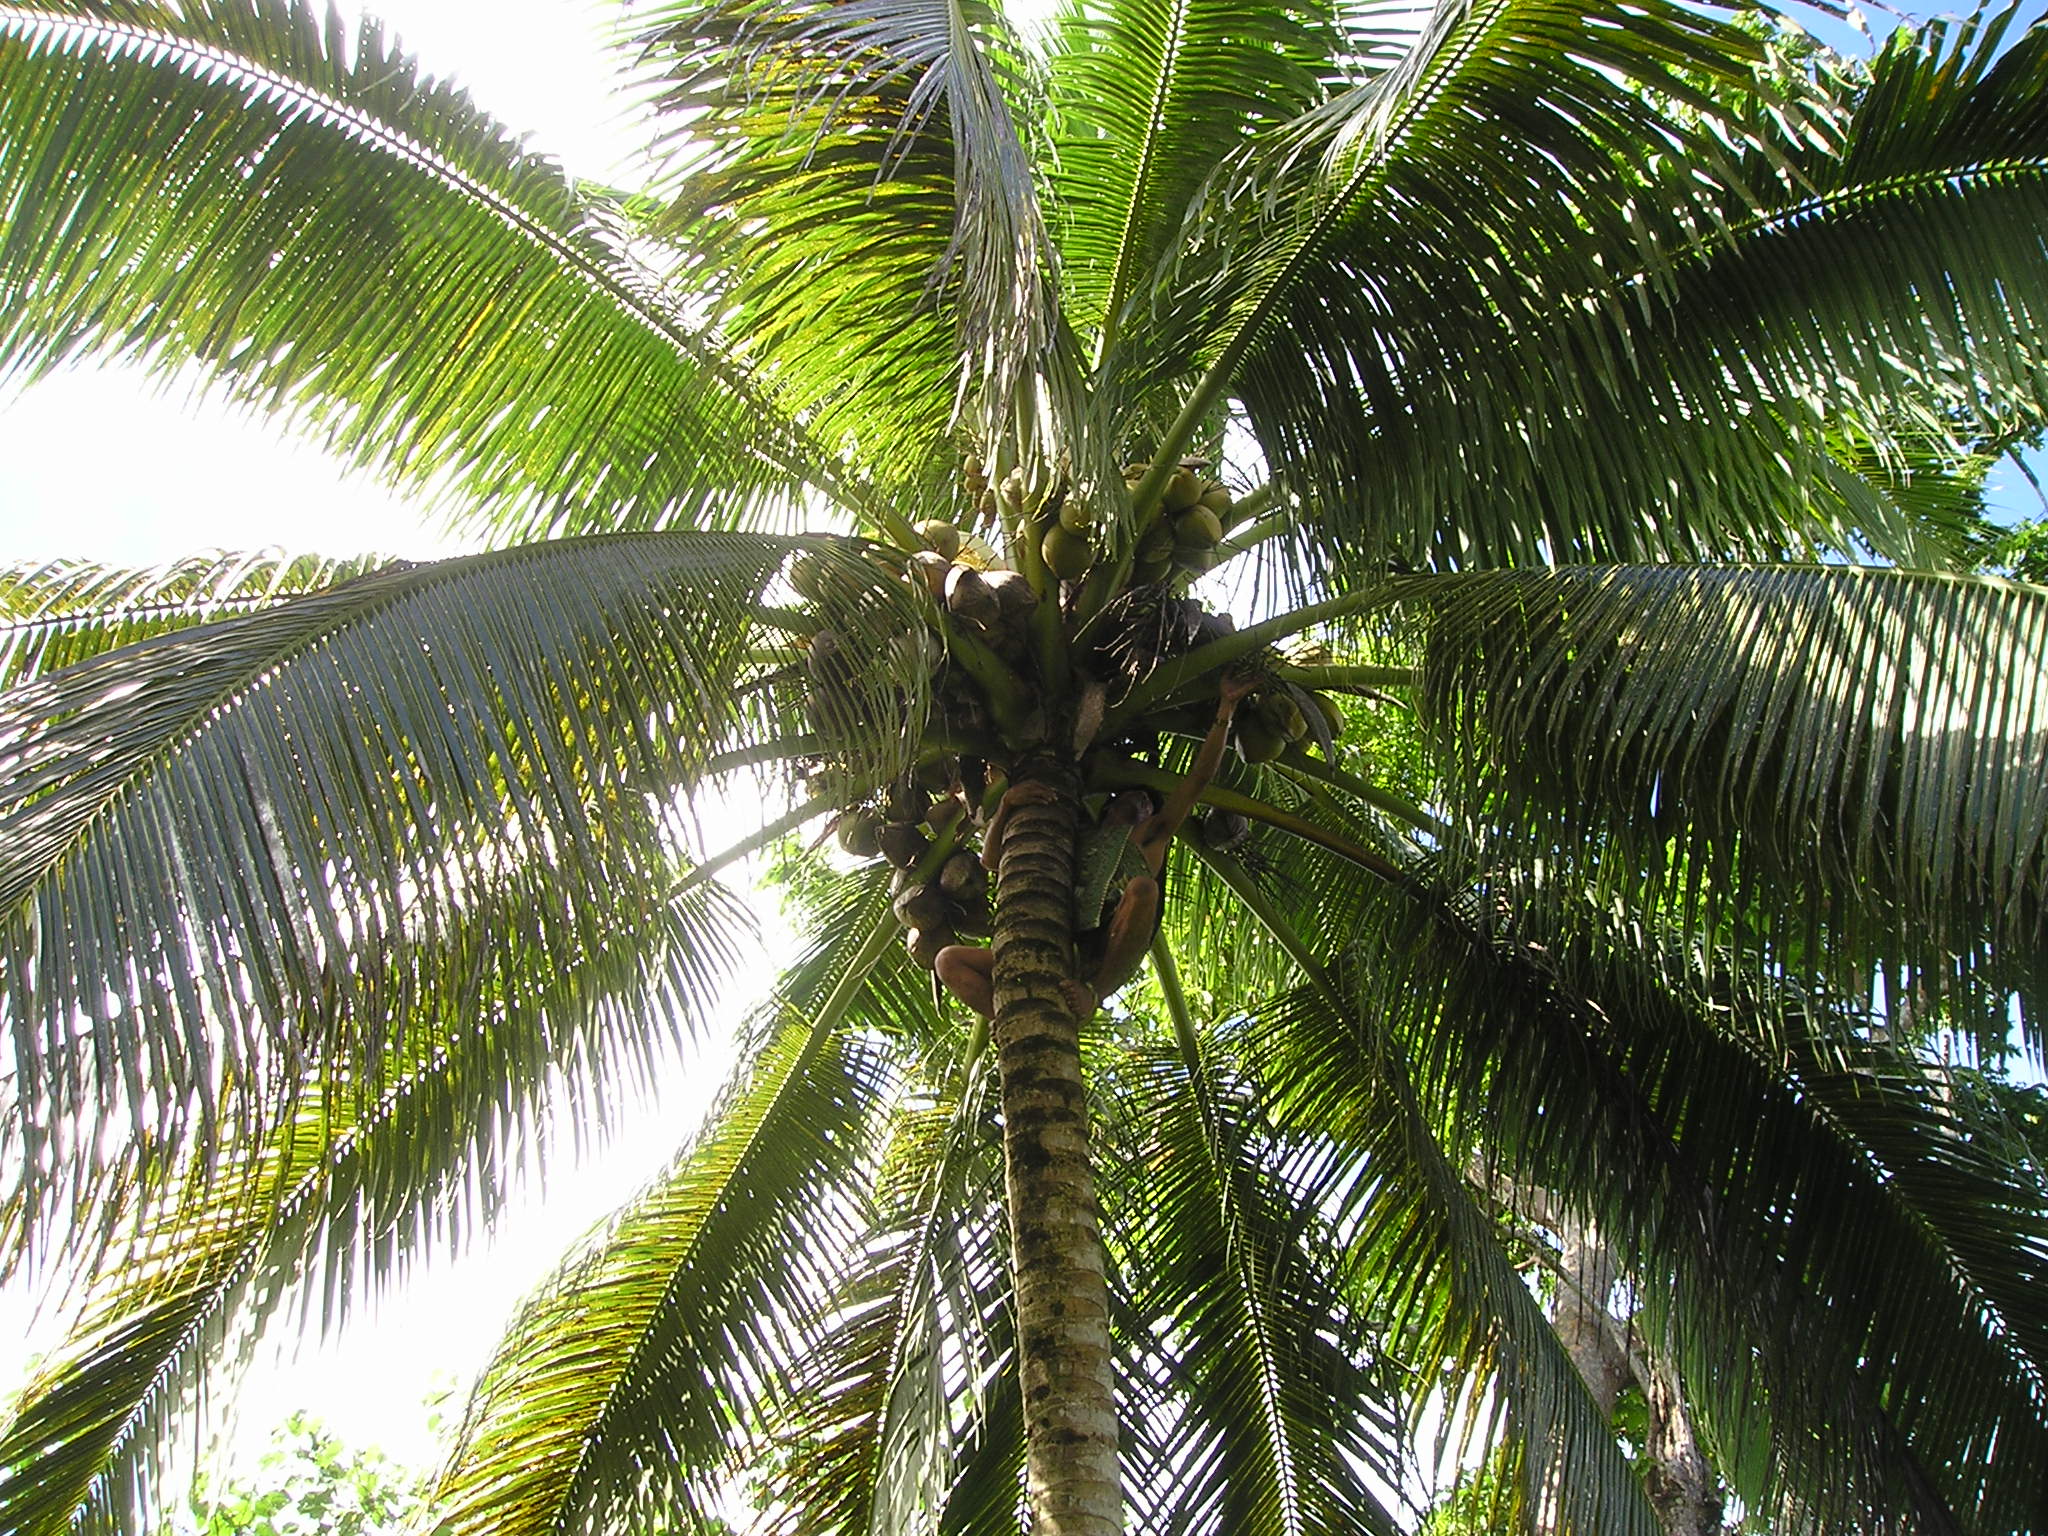
tree, branch, plant, fruit, food, harvest, jungle, palm, produce, botany, coconut, vegetation, rainforest, plantation, exotic, tropics, flowering plant, south sea, date palm, woody plant, land plant, arecales, palm family, borassus flabellifer, elaeis, samoa